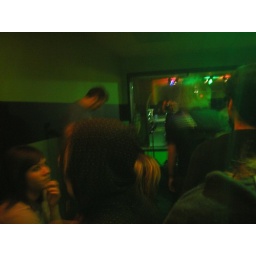
Gabe is in the blue shirt